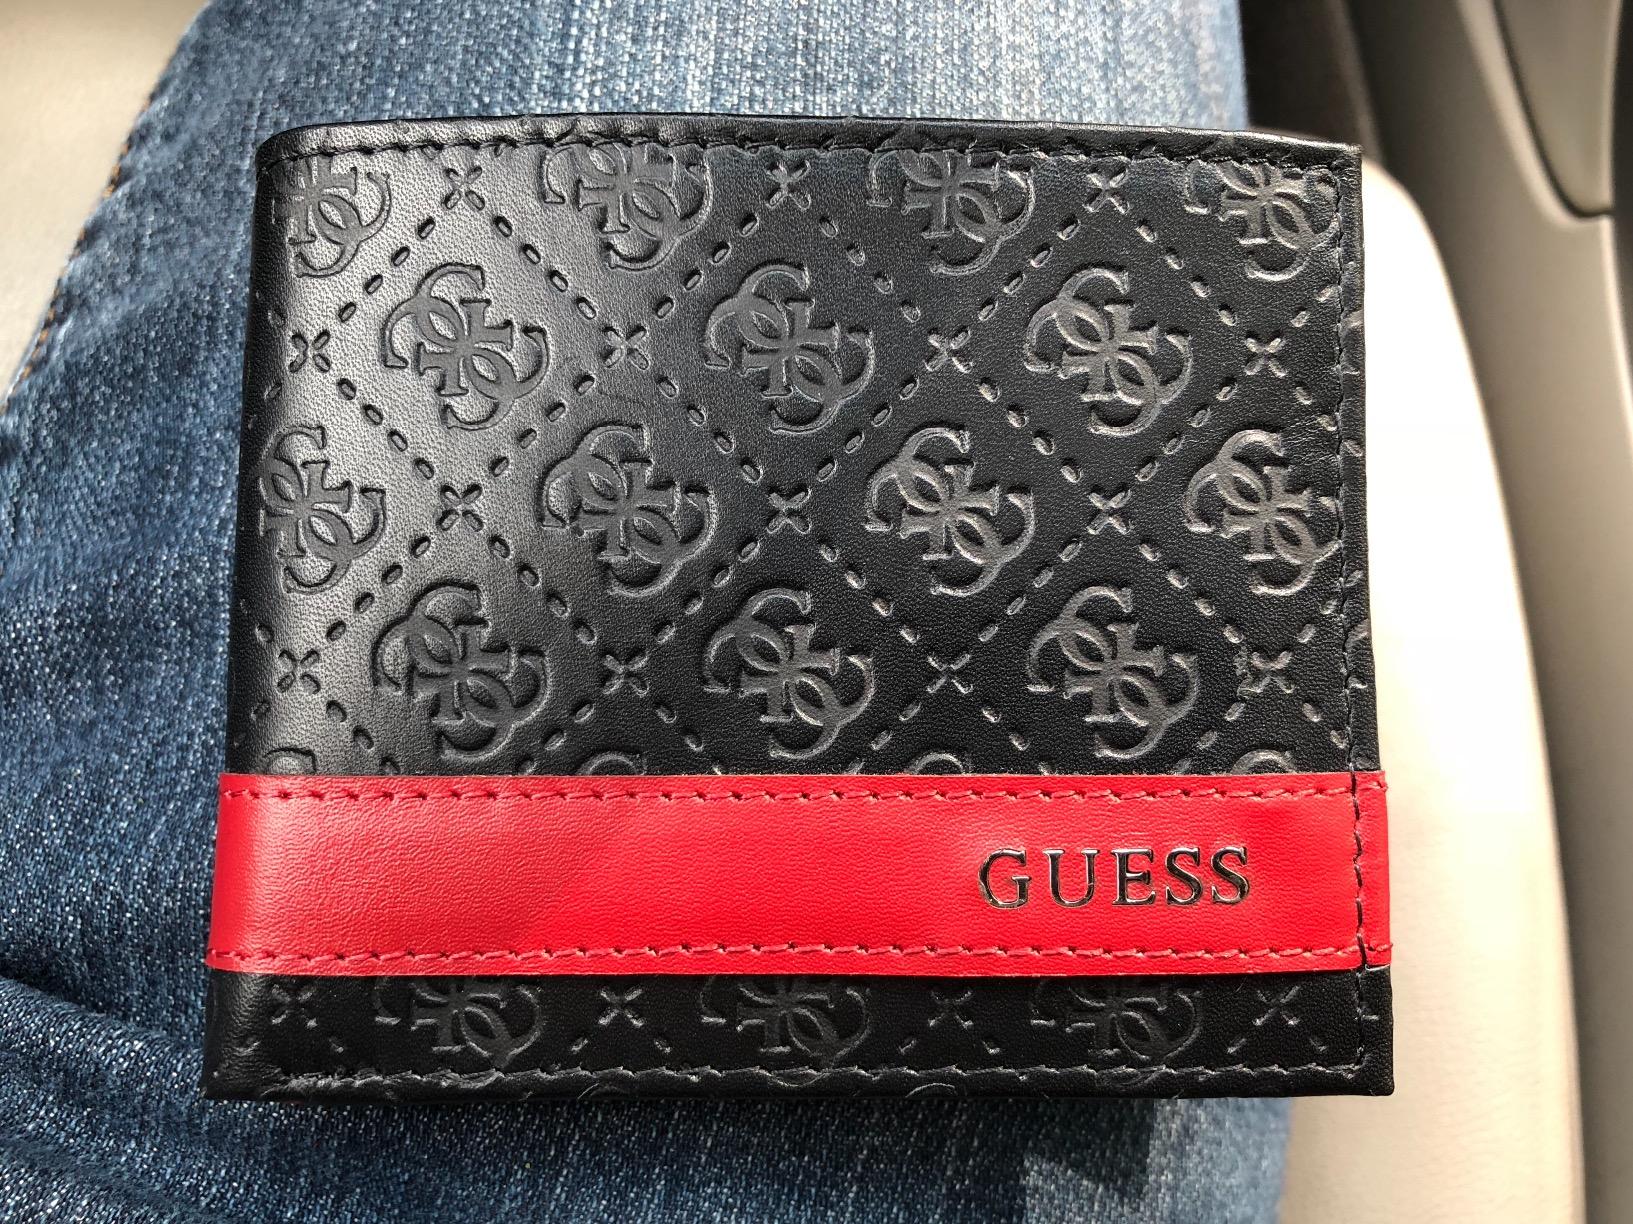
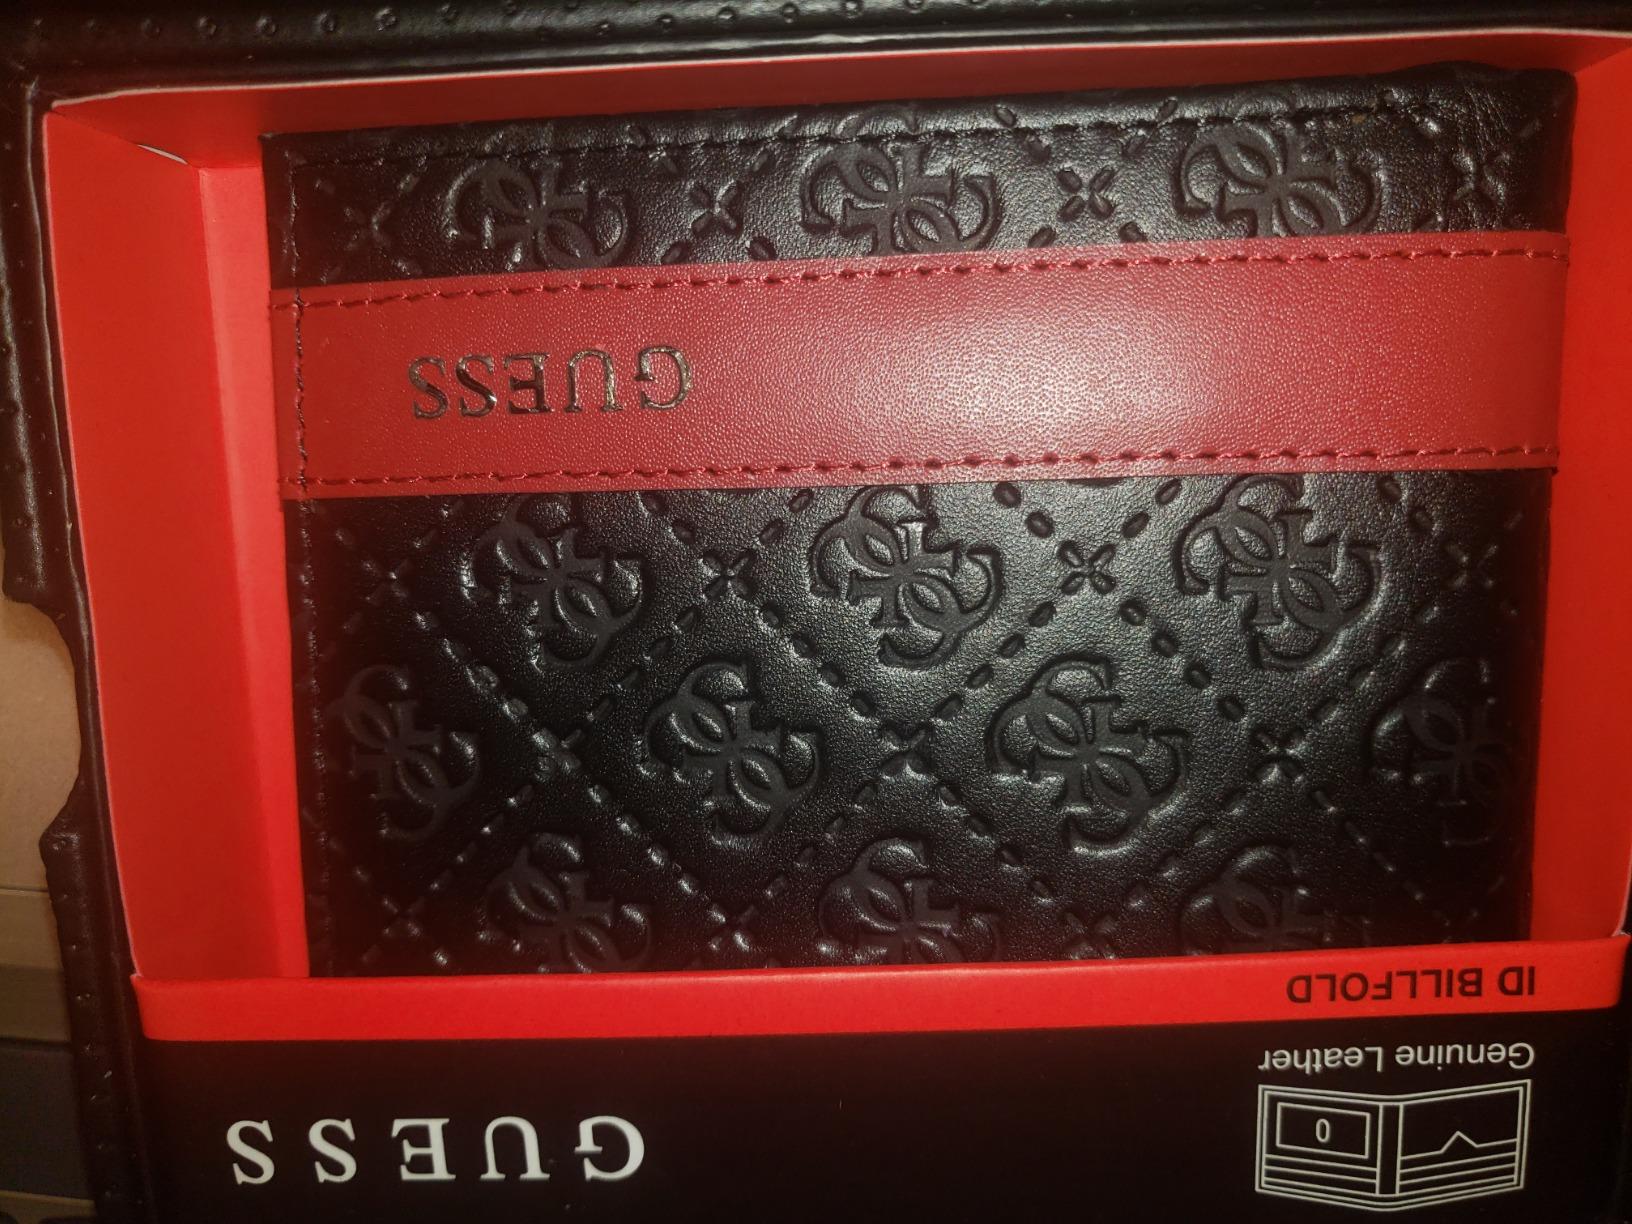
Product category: accessories_wallet
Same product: yes